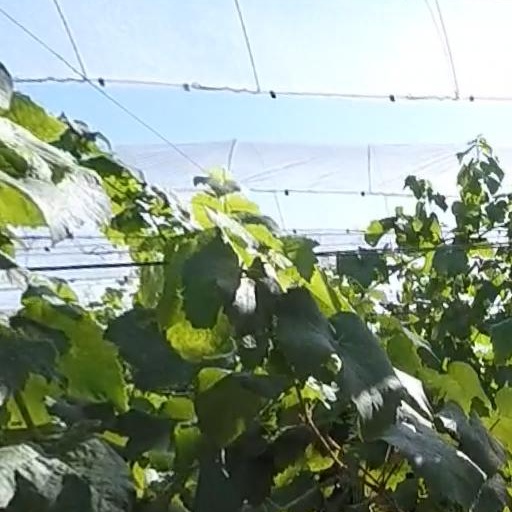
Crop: grape